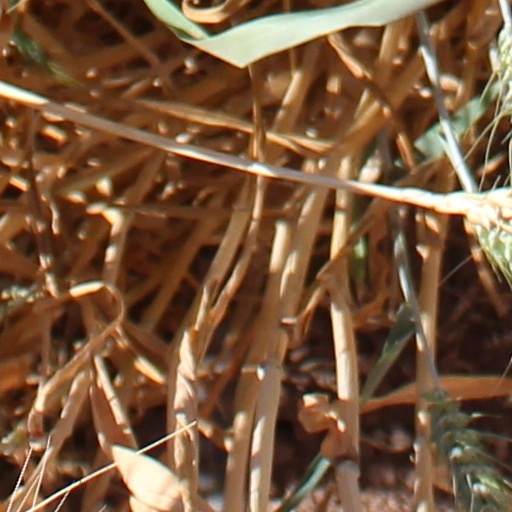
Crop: wheat